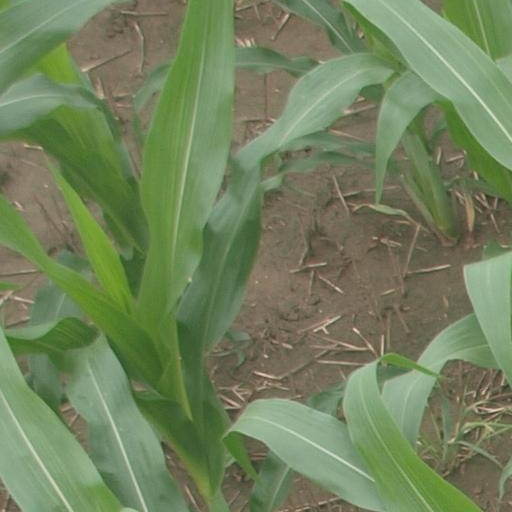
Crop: maize; corn